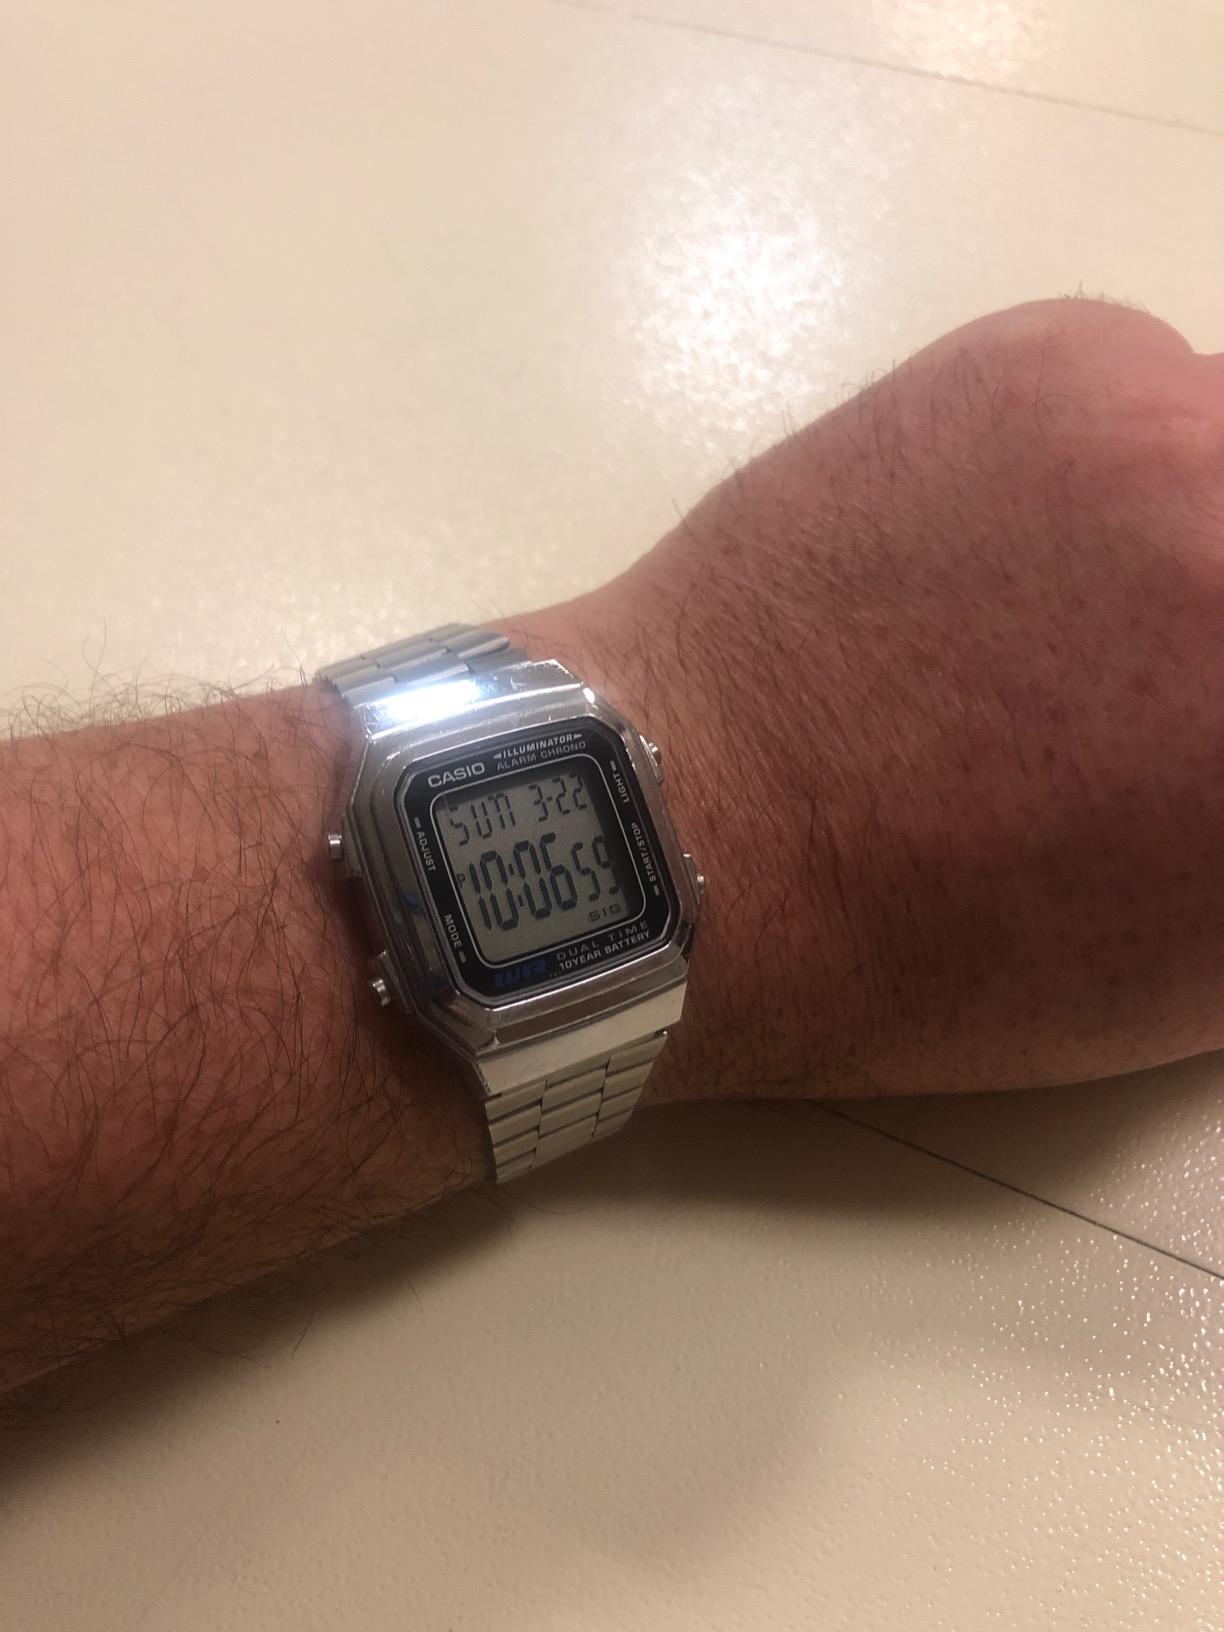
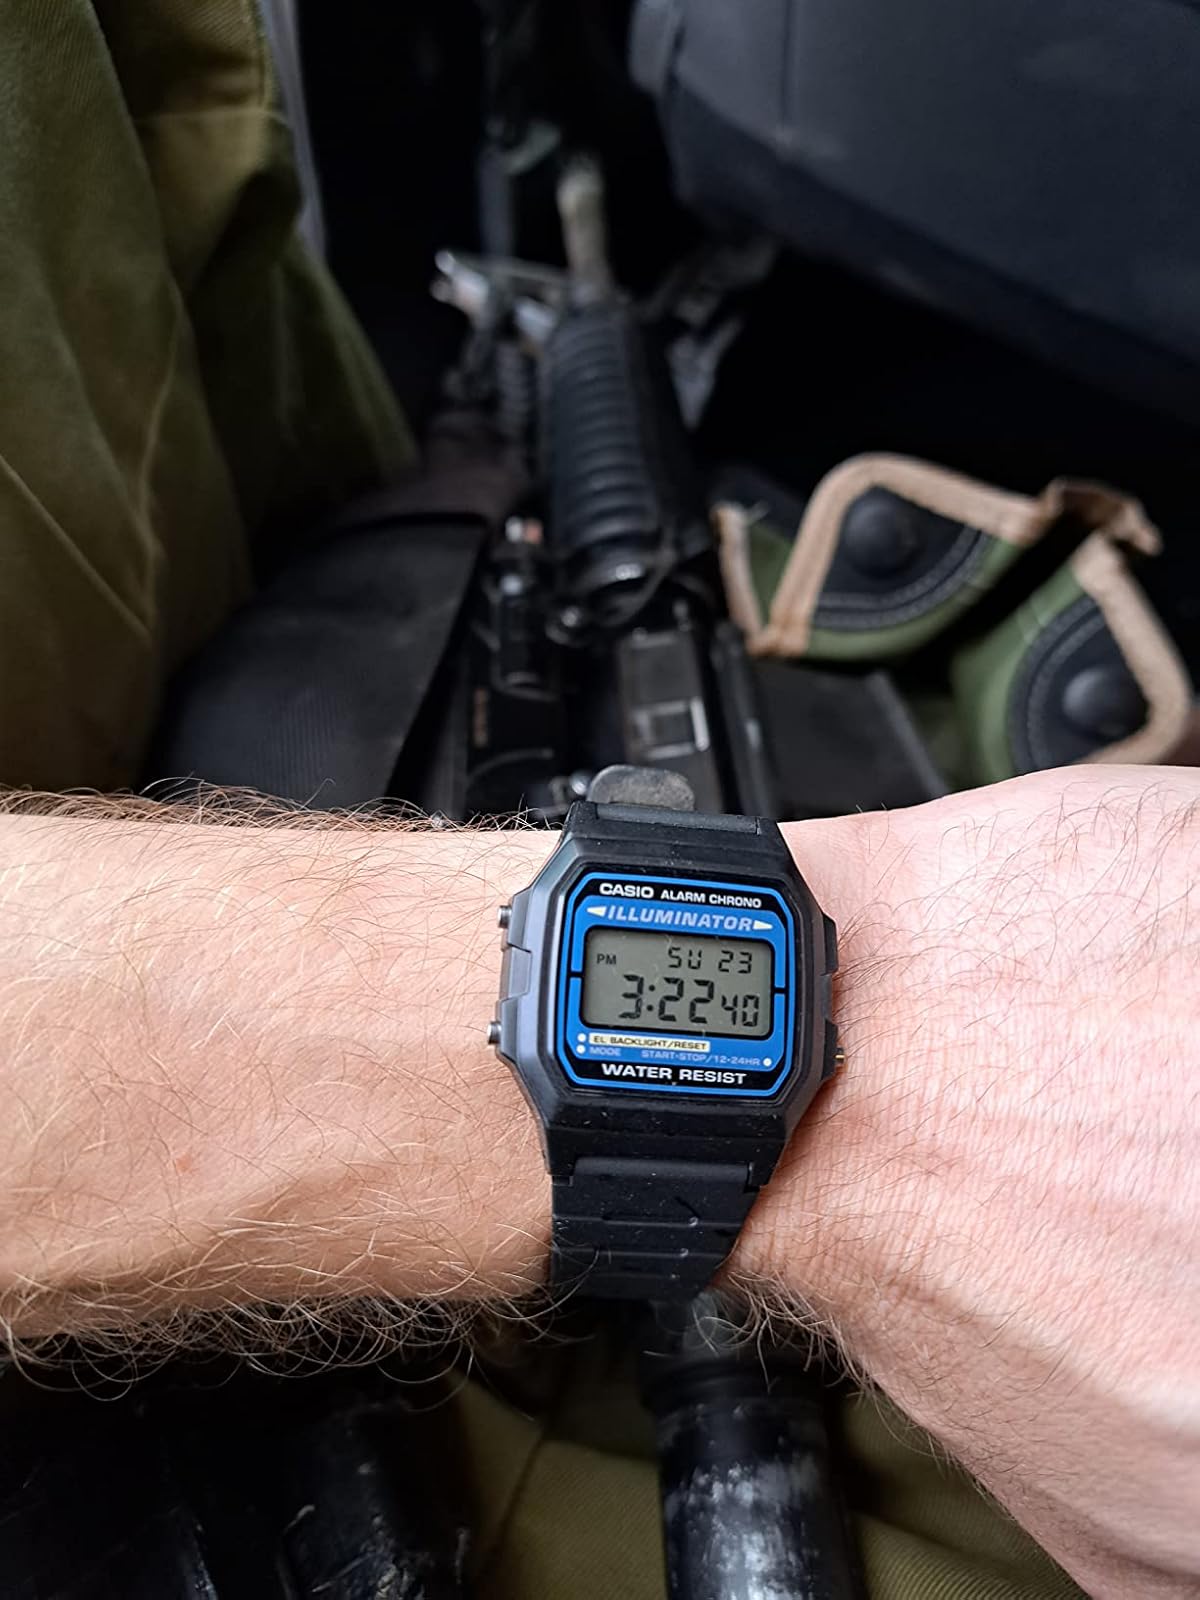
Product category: accessories_watch
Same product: no